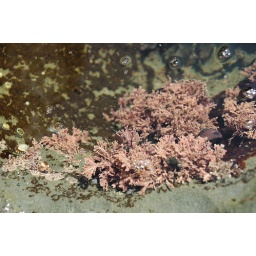
From Bay Bridge to Coquille River Bridge, Oregon. Water, beaches and forest near the ocean close to Sunset Beach, Oregon.